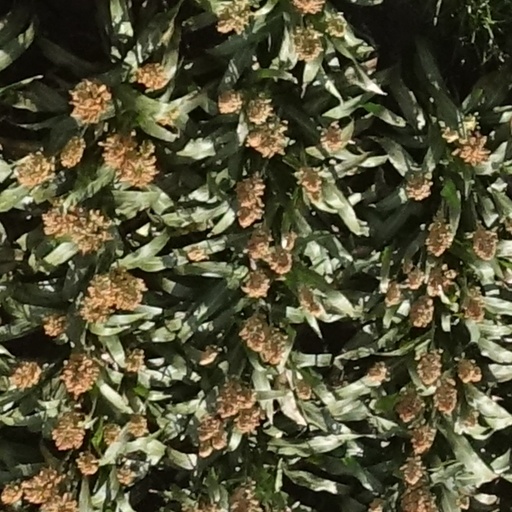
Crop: sorghum